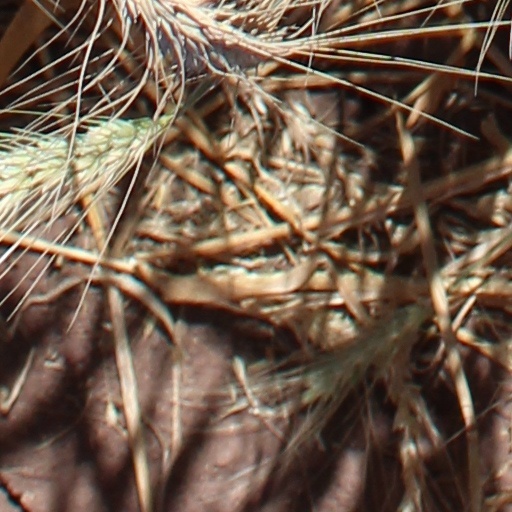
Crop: wheat